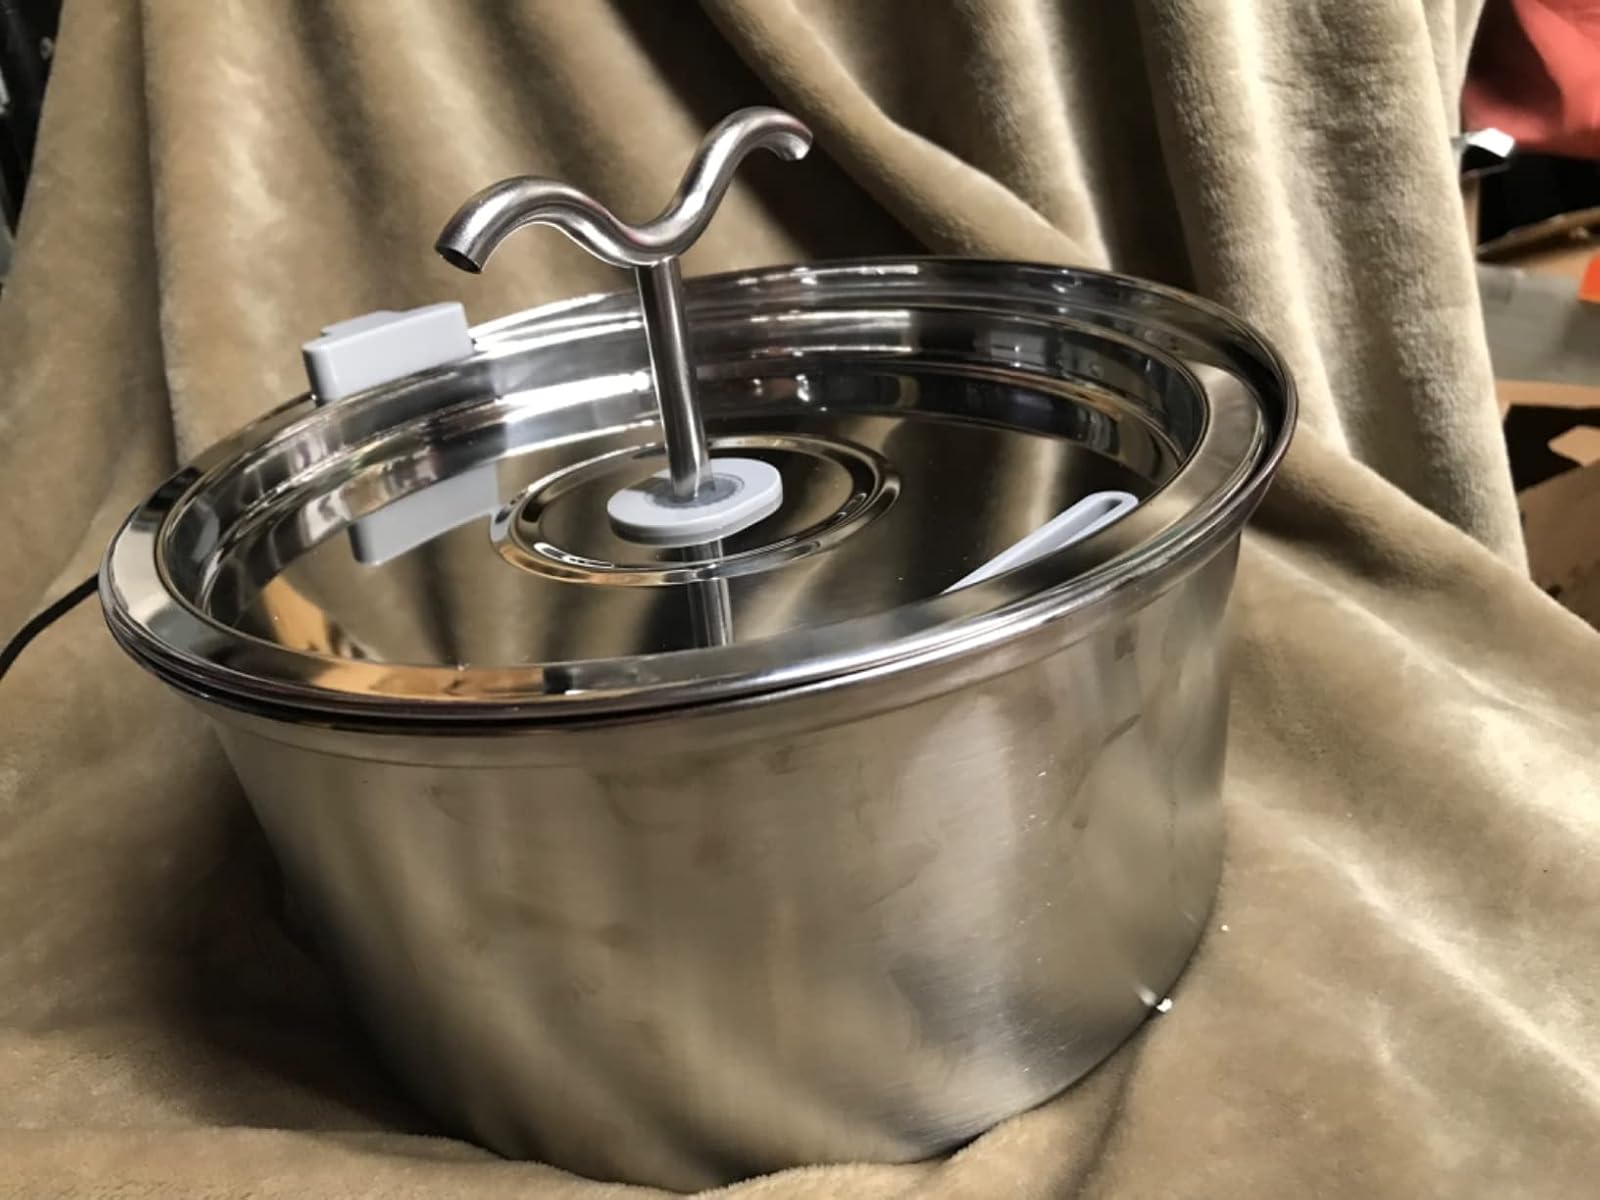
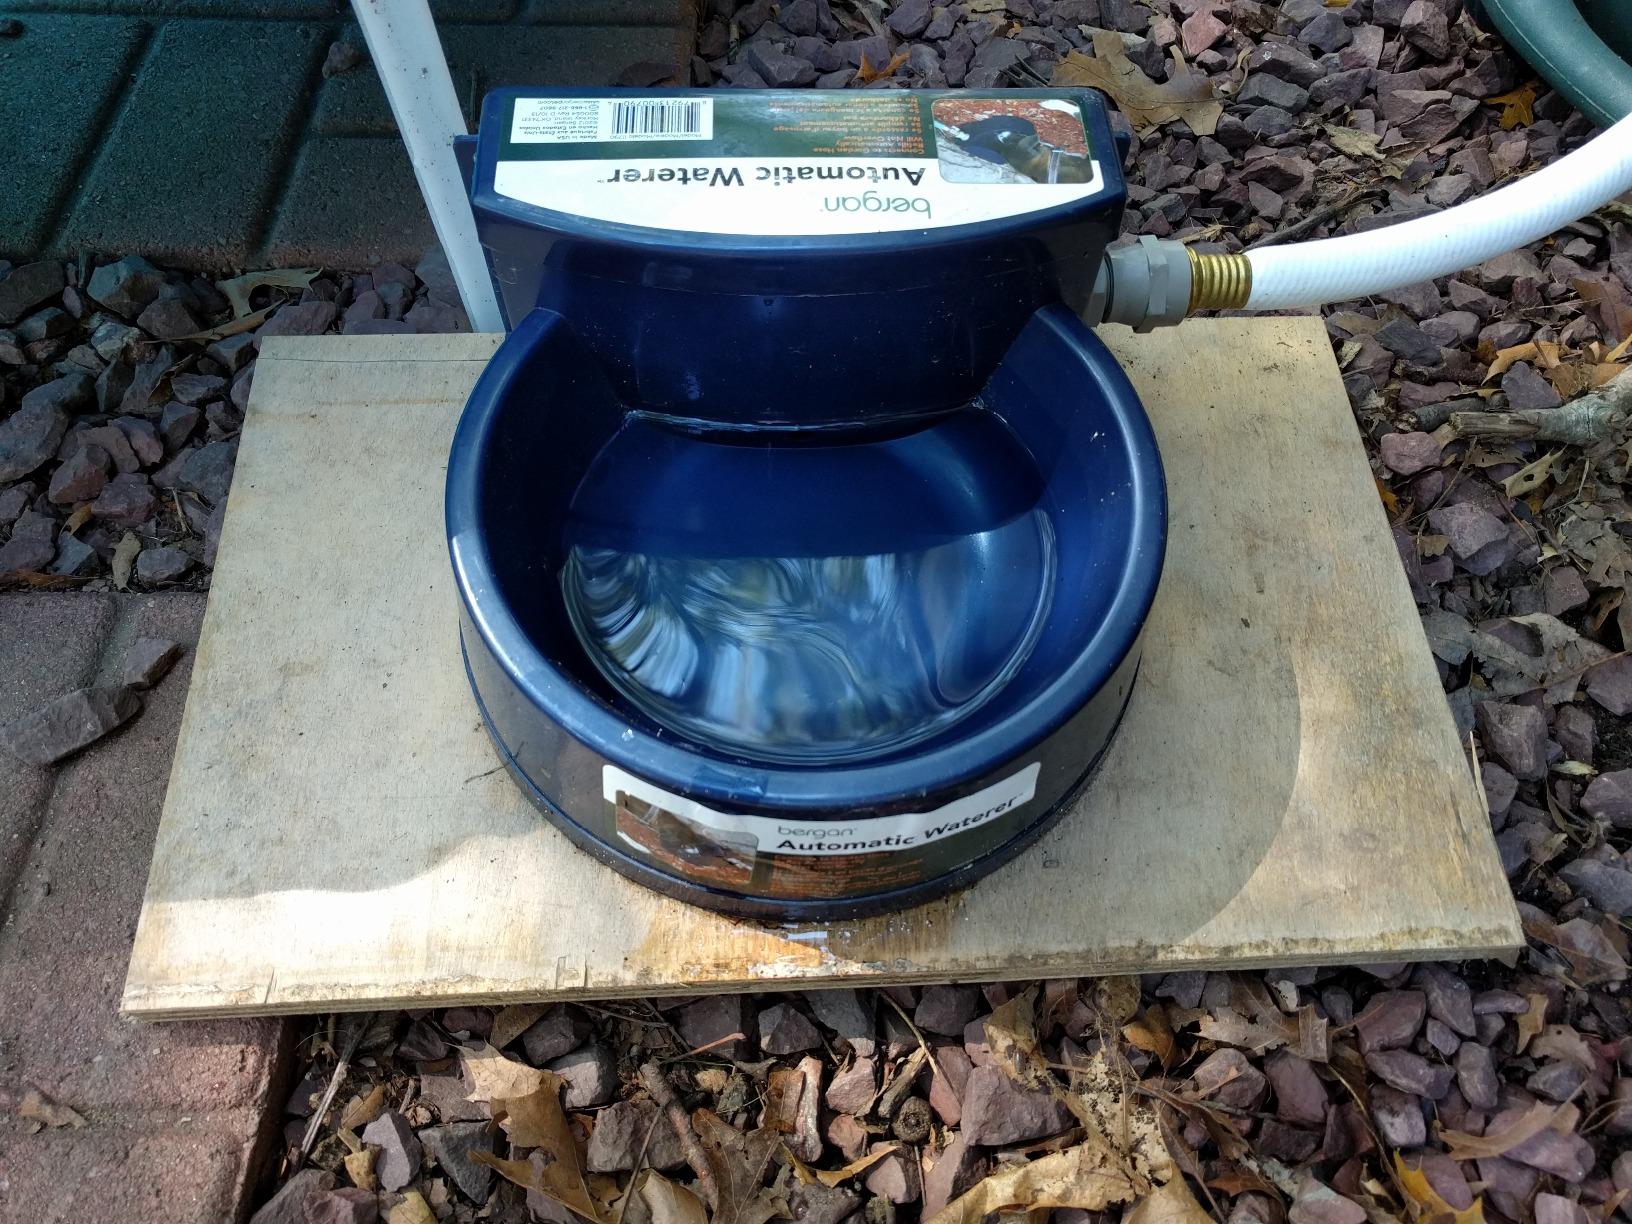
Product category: items_bowl
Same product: no